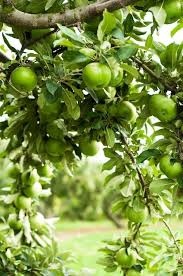
Label: apple